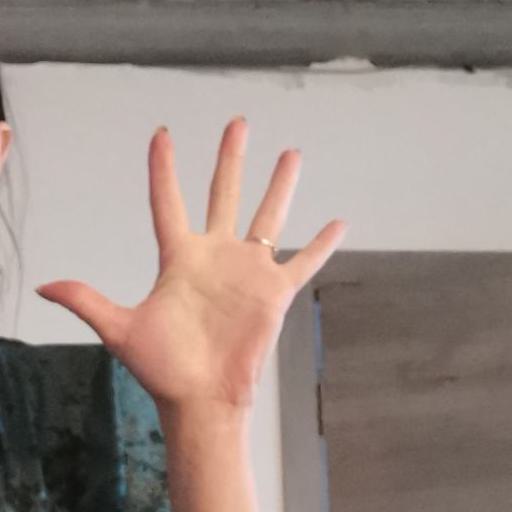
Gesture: palm